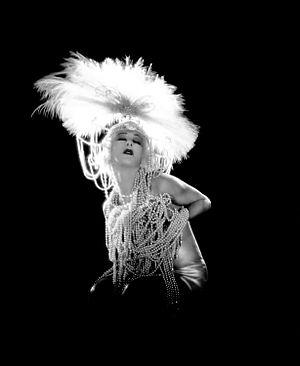
Salomé est un film américain muet réalisé par Charles Bryant et Alla Nazimova d'après la pièce d'Oscar Wilde, produit et interprété par Alla Nazimova, sorti en 1923.